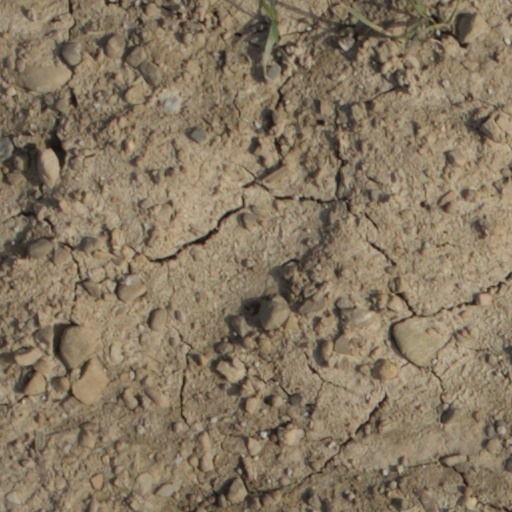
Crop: wheat